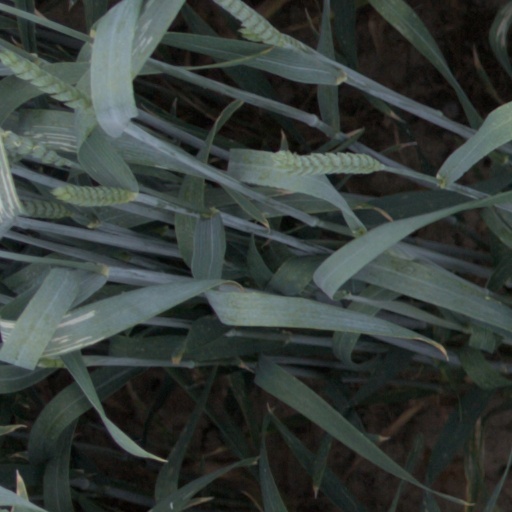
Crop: wheat